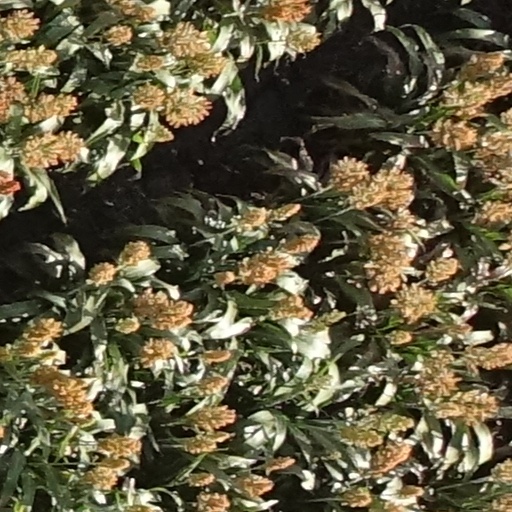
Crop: sorghum